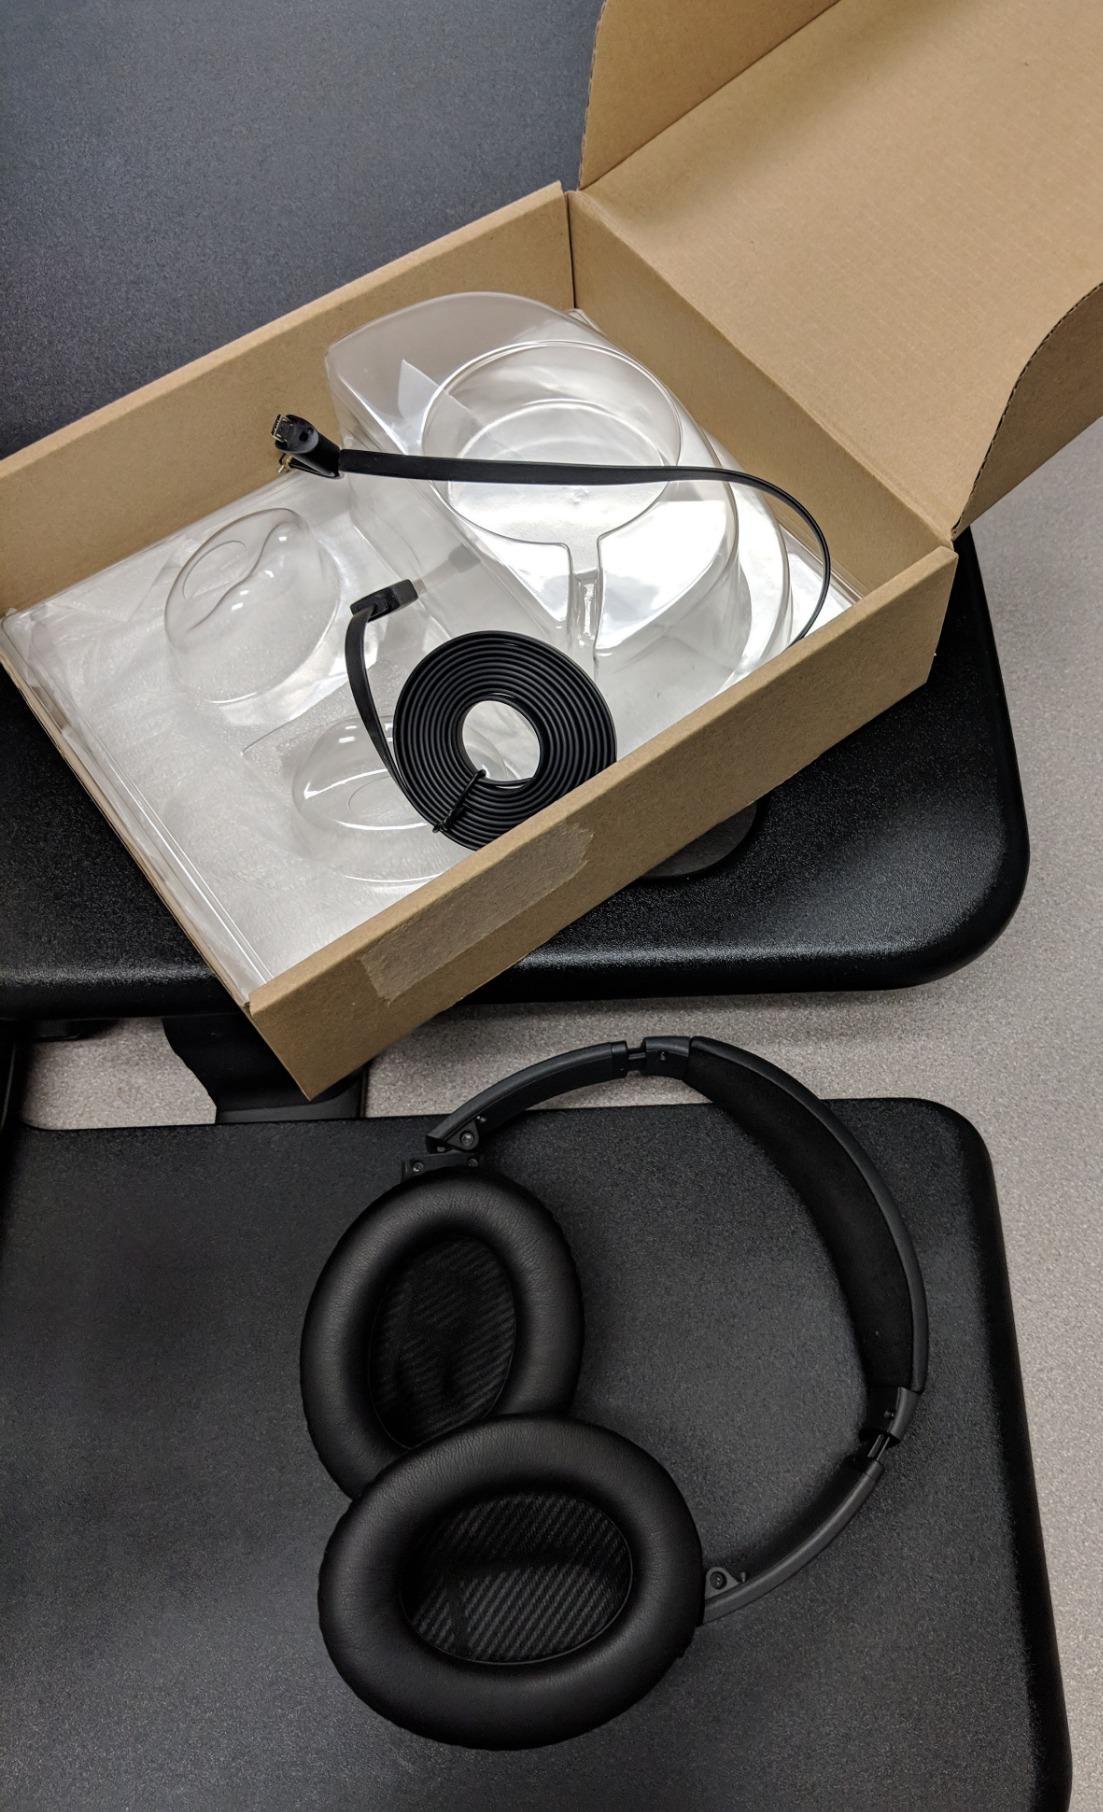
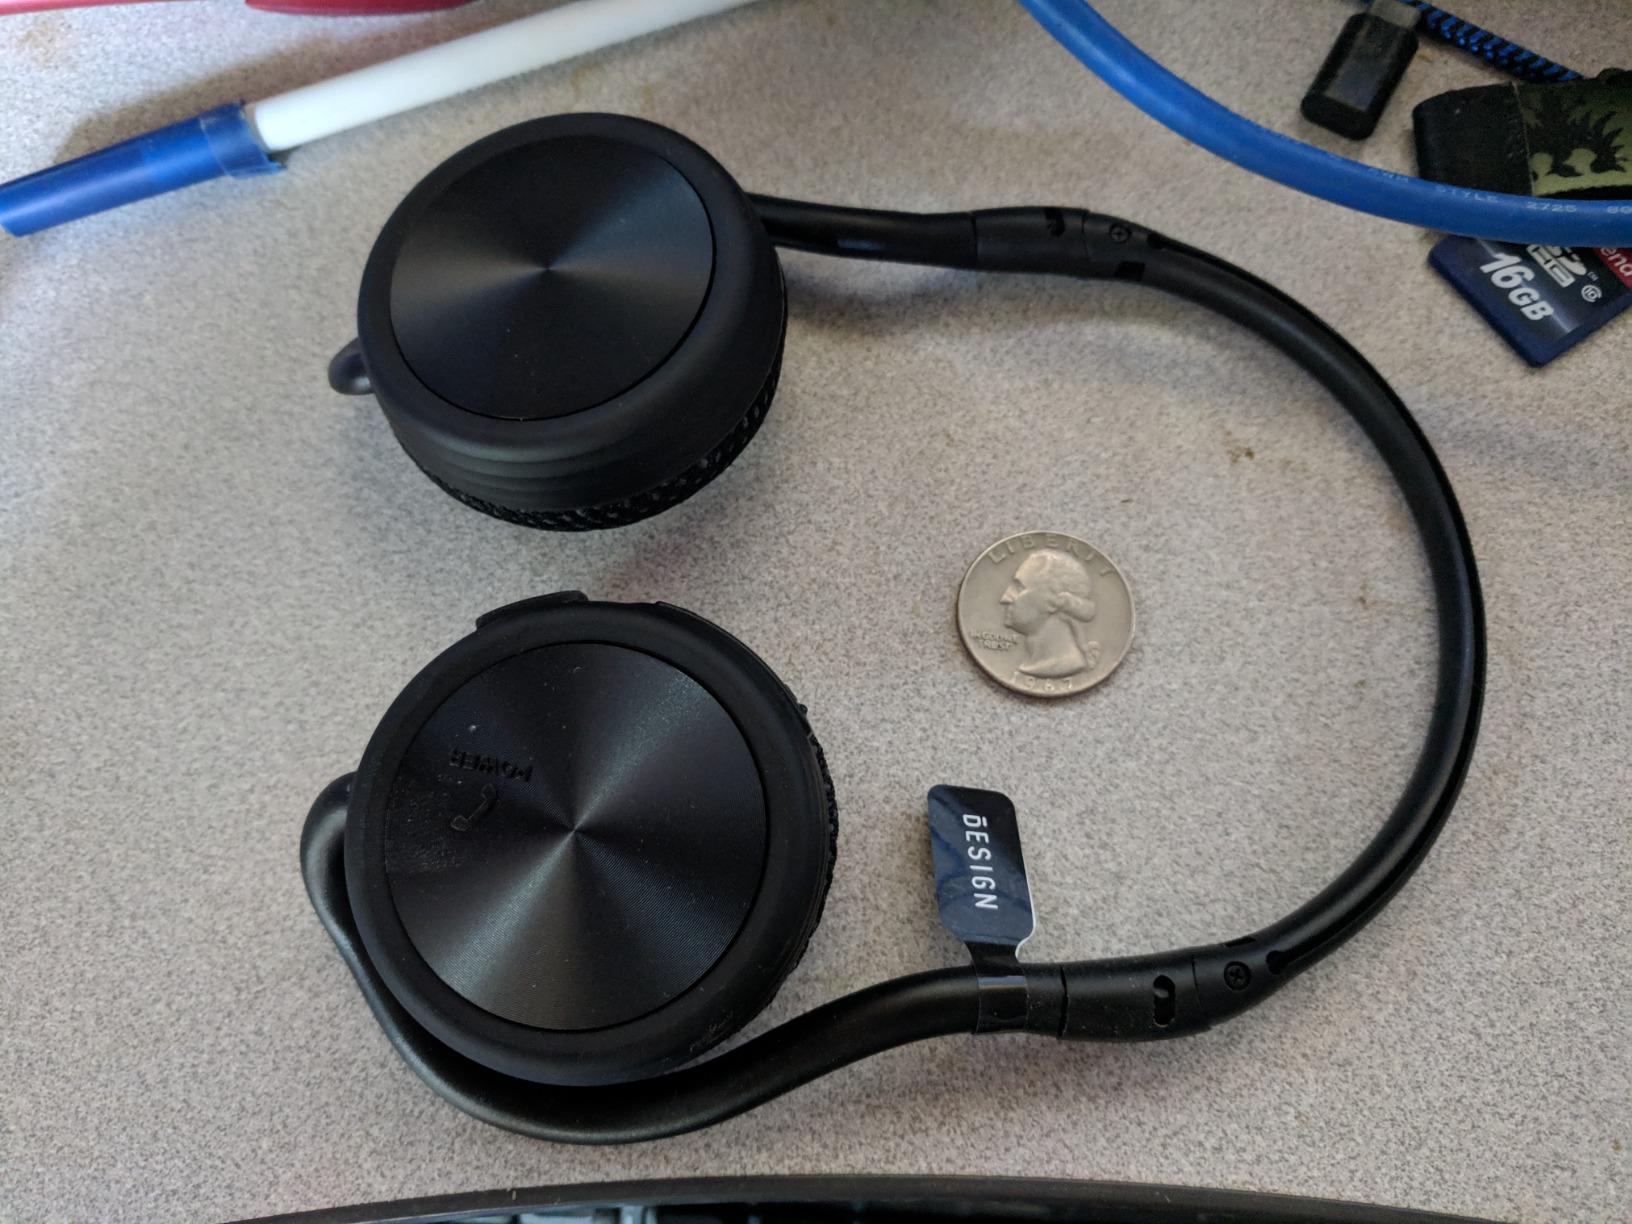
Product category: headphones
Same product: no